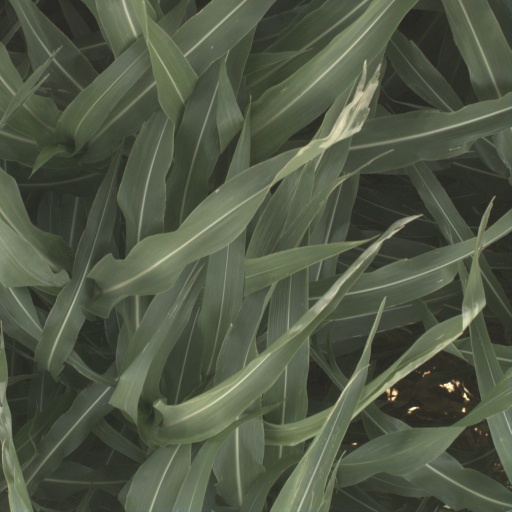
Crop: sorghum